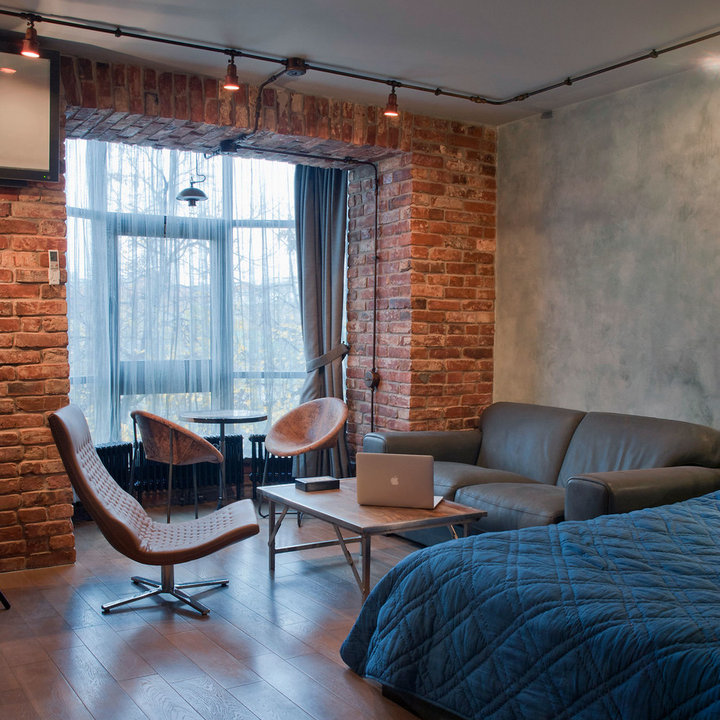
Style: Industrial